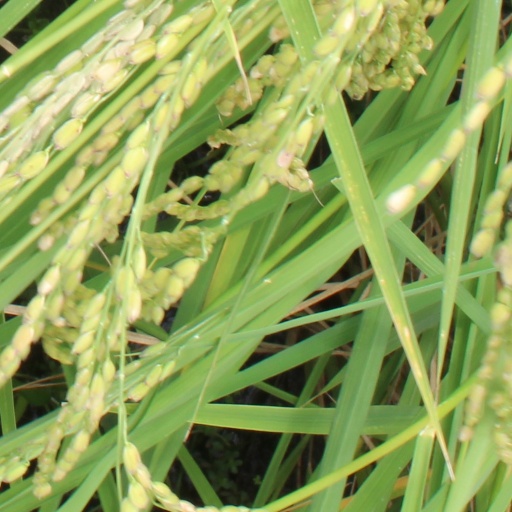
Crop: rice